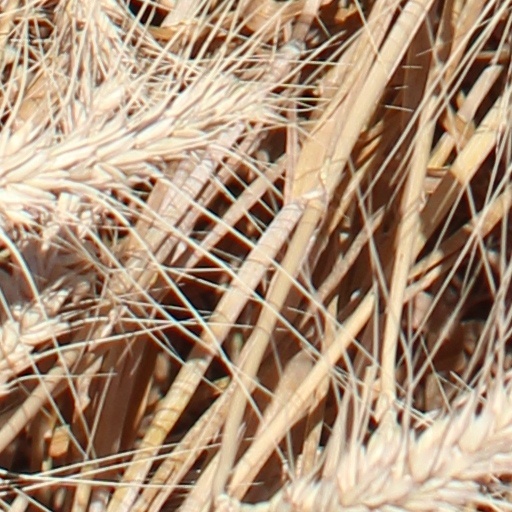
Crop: wheat